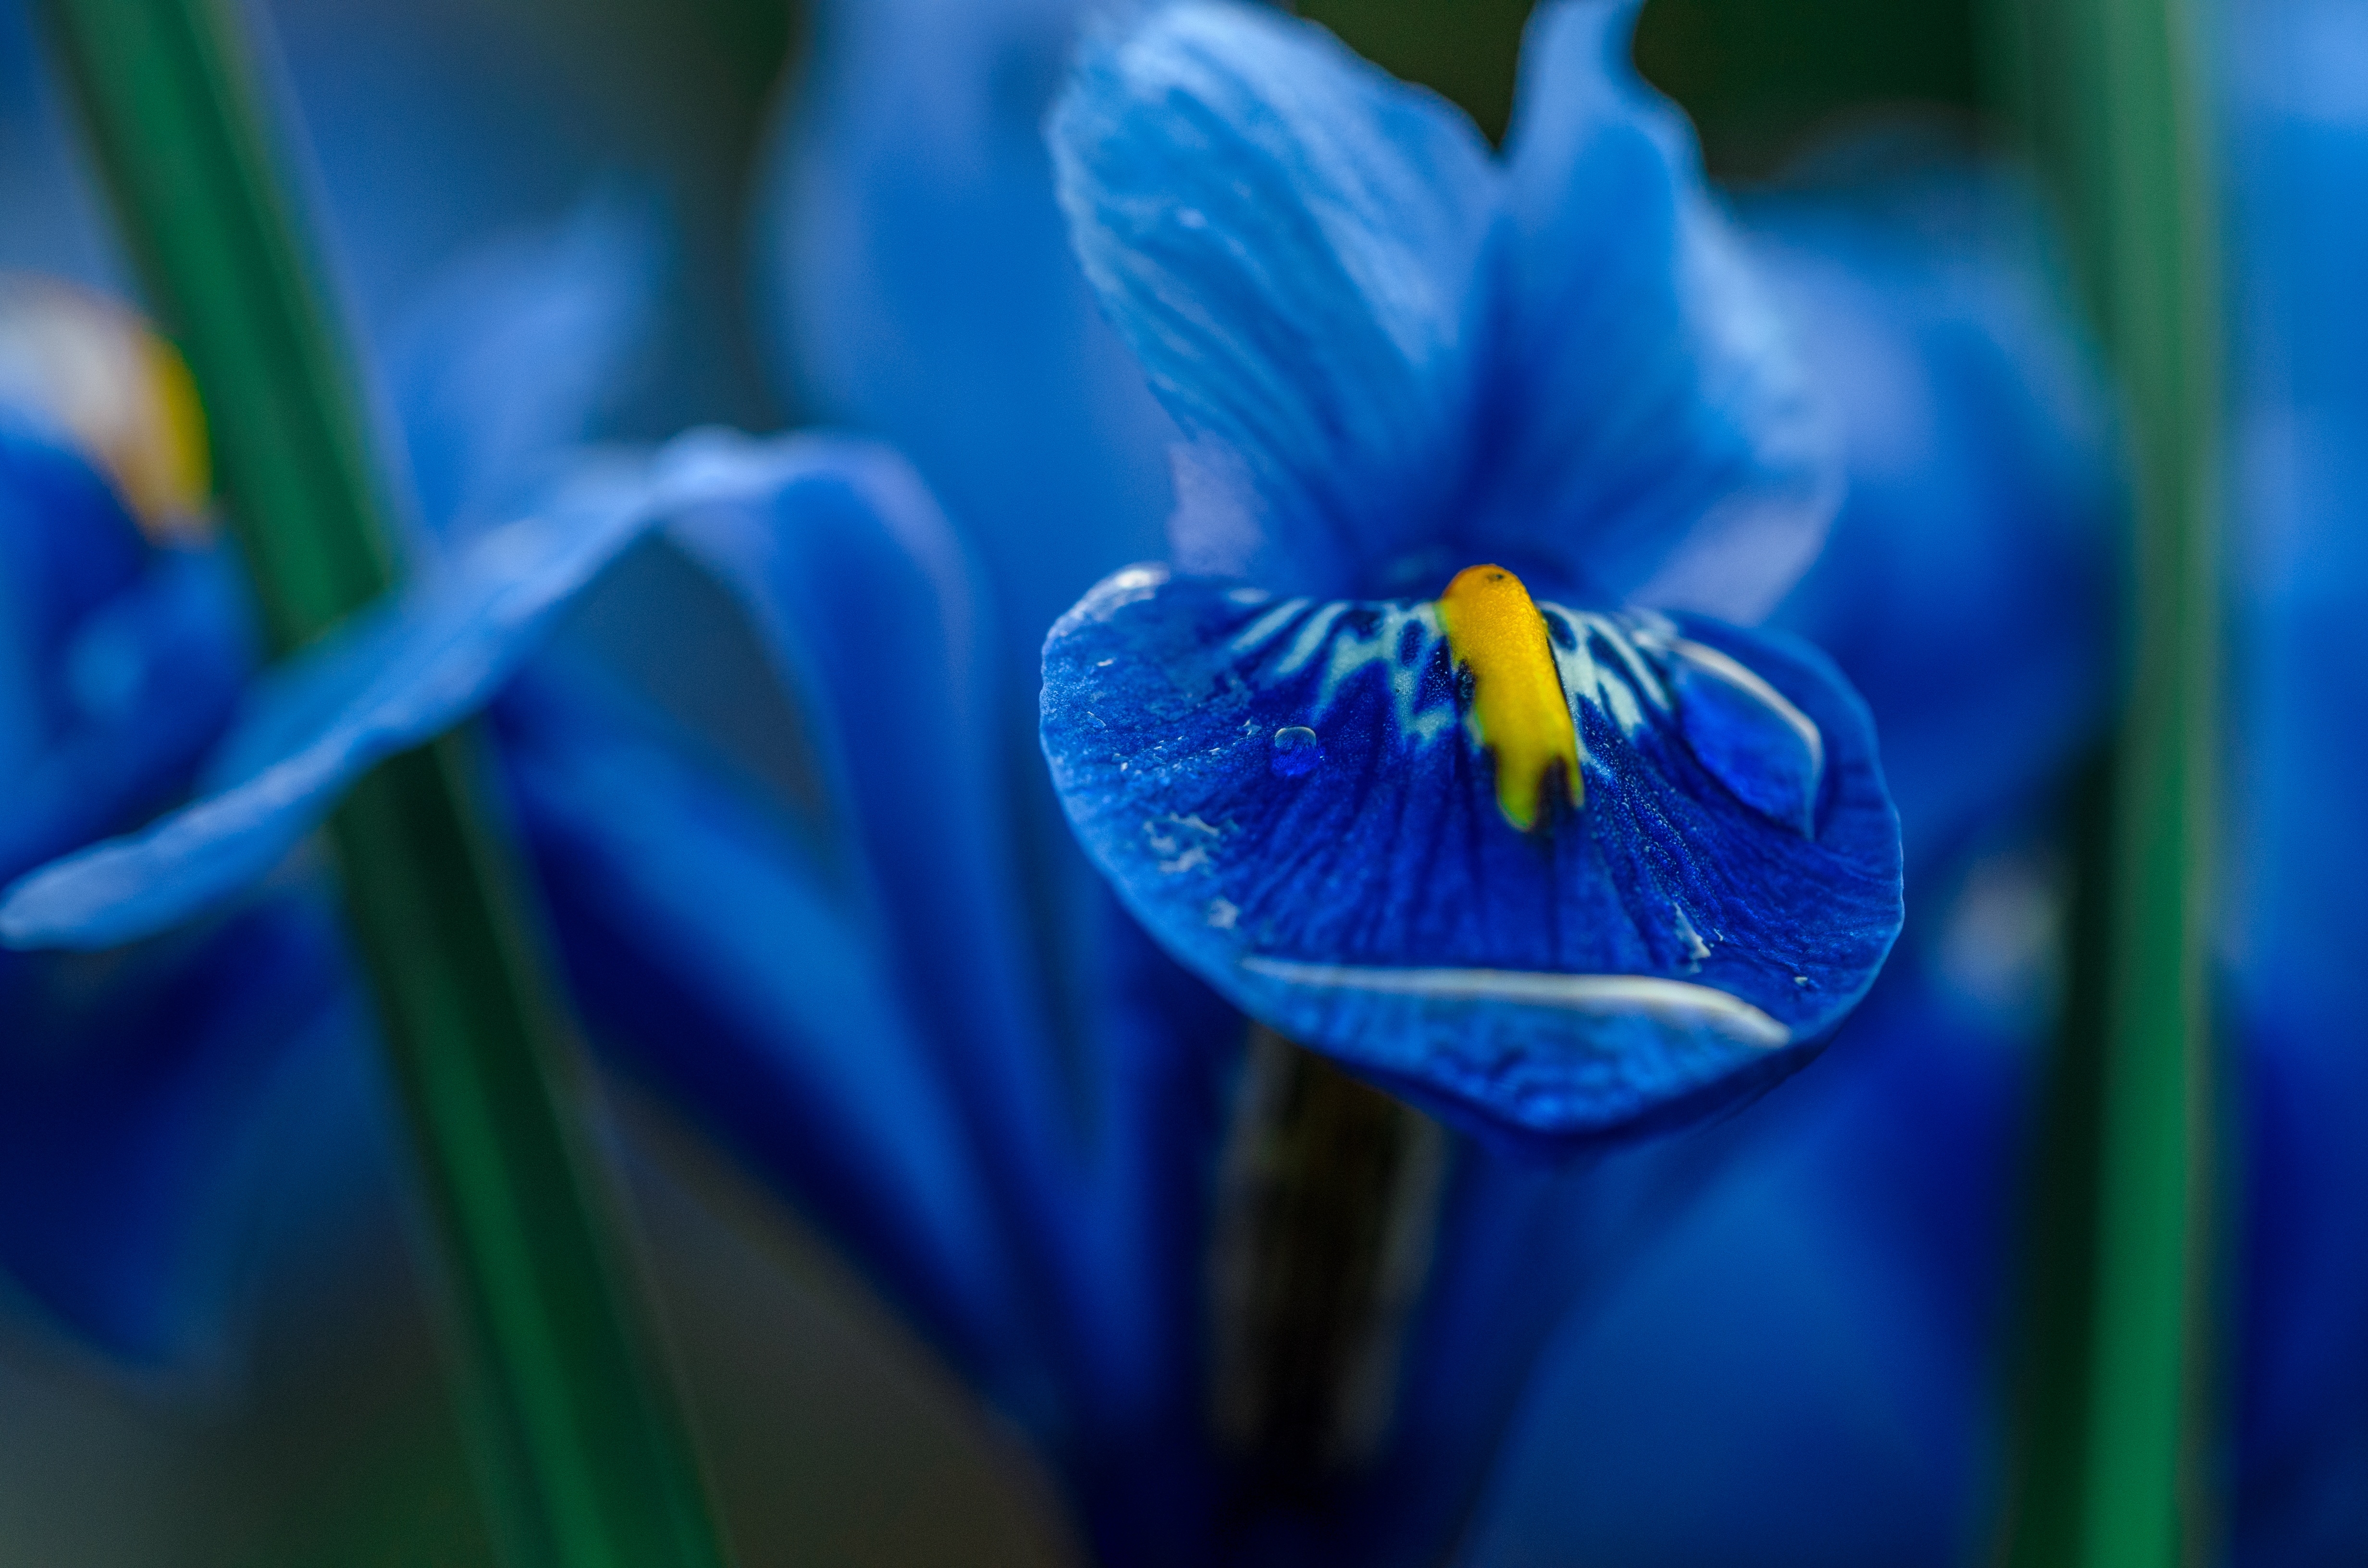
water, nature, blossom, droplet, drop, plant, morning, flower, petal, spring, color, macro, blue, garden, flora, close up, iris, eye, organ, macro photography, flowering plant, plant stem, land plant